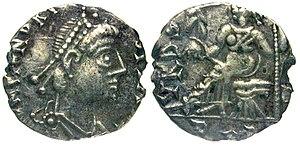
Cette page concerne l'année 429 du calendrier julien.